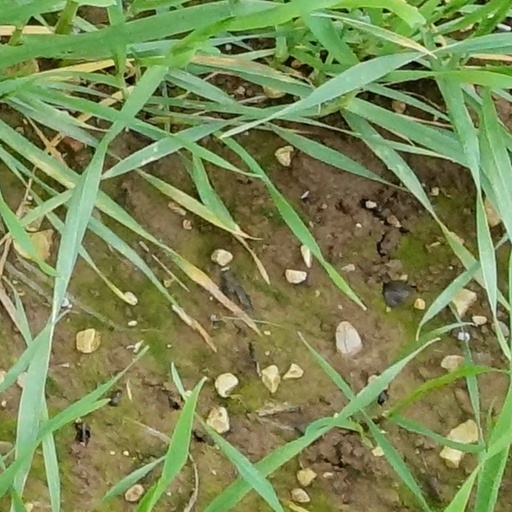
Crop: wheat